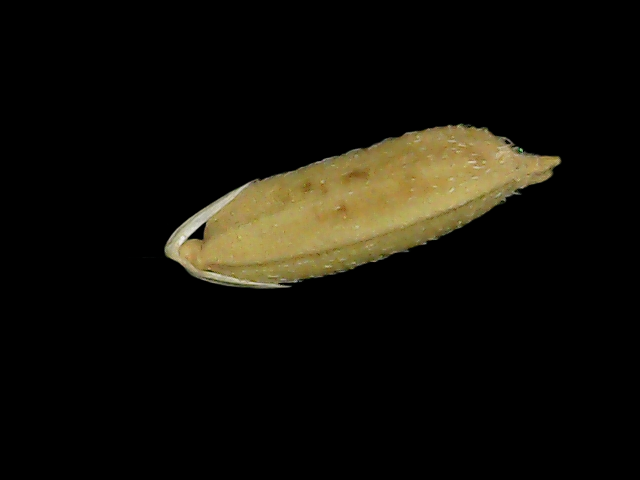
Rice variety: Bd49